Nondualism

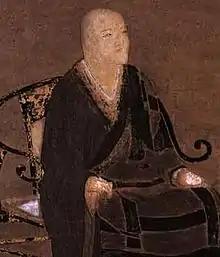
Dogen

The Buddha-nature and Yogacara philosophies have had a strong influence on Chán and Zen. The teachings of Zen are expressed by a set of polarities: Buddha-nature – sunyata; absolute-relative; sudden and gradual enlightenment.